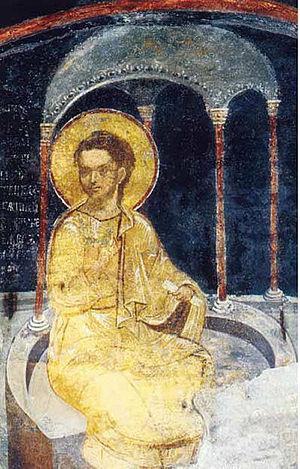
L'église de Boyana est située à la périphérie de Sofia en Bulgarie, dans le quartier de Bojana, au pied du mont Vitocha.